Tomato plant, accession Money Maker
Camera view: tilt-top (135 deg); turntable rotation: 180 degrees
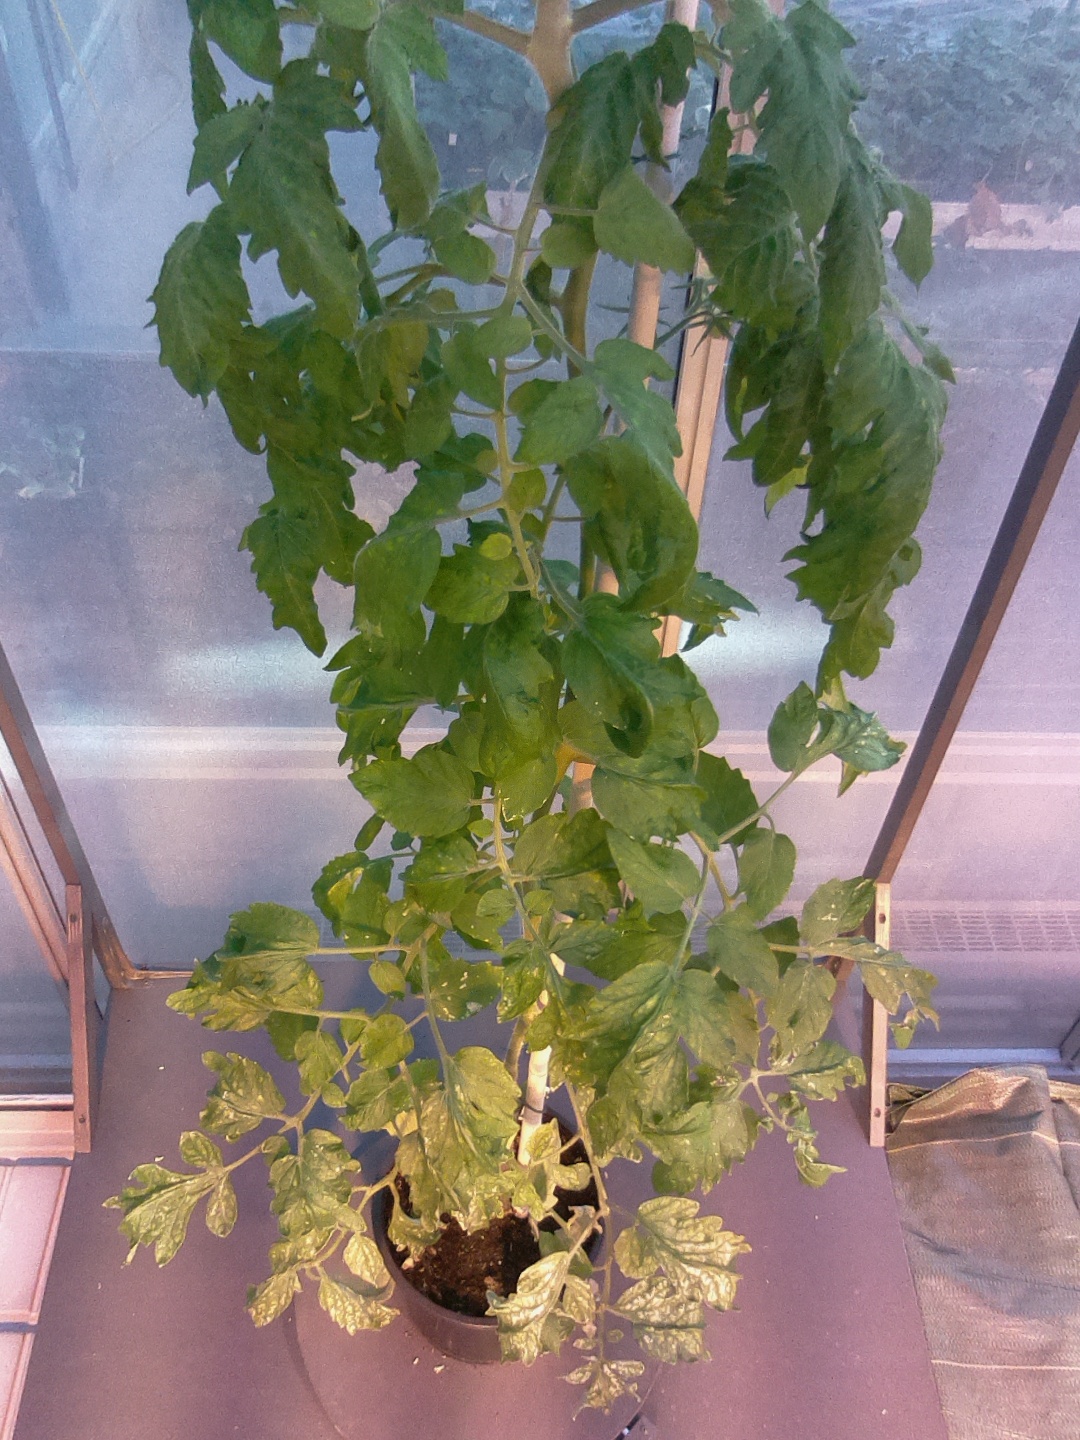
BBCH growth stage 70: Fruits at the main stem or branches visibles